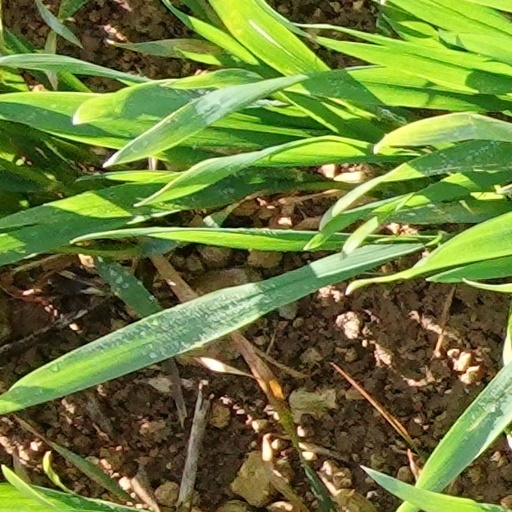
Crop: wheat